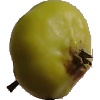
Label: Apple Red Yellow 2